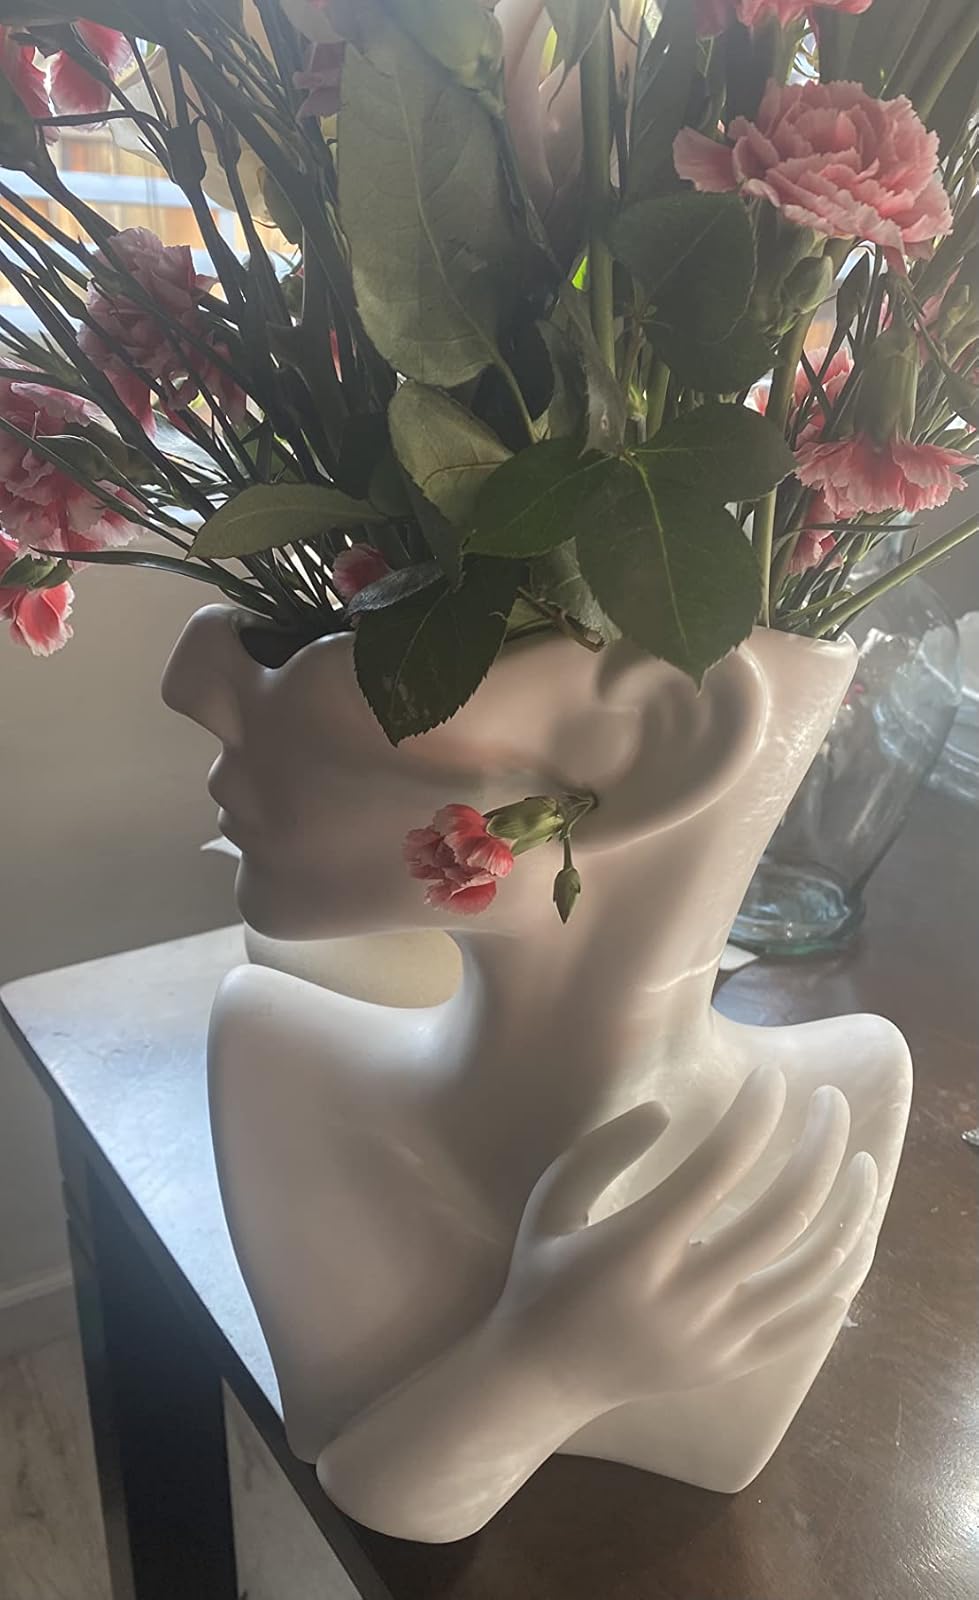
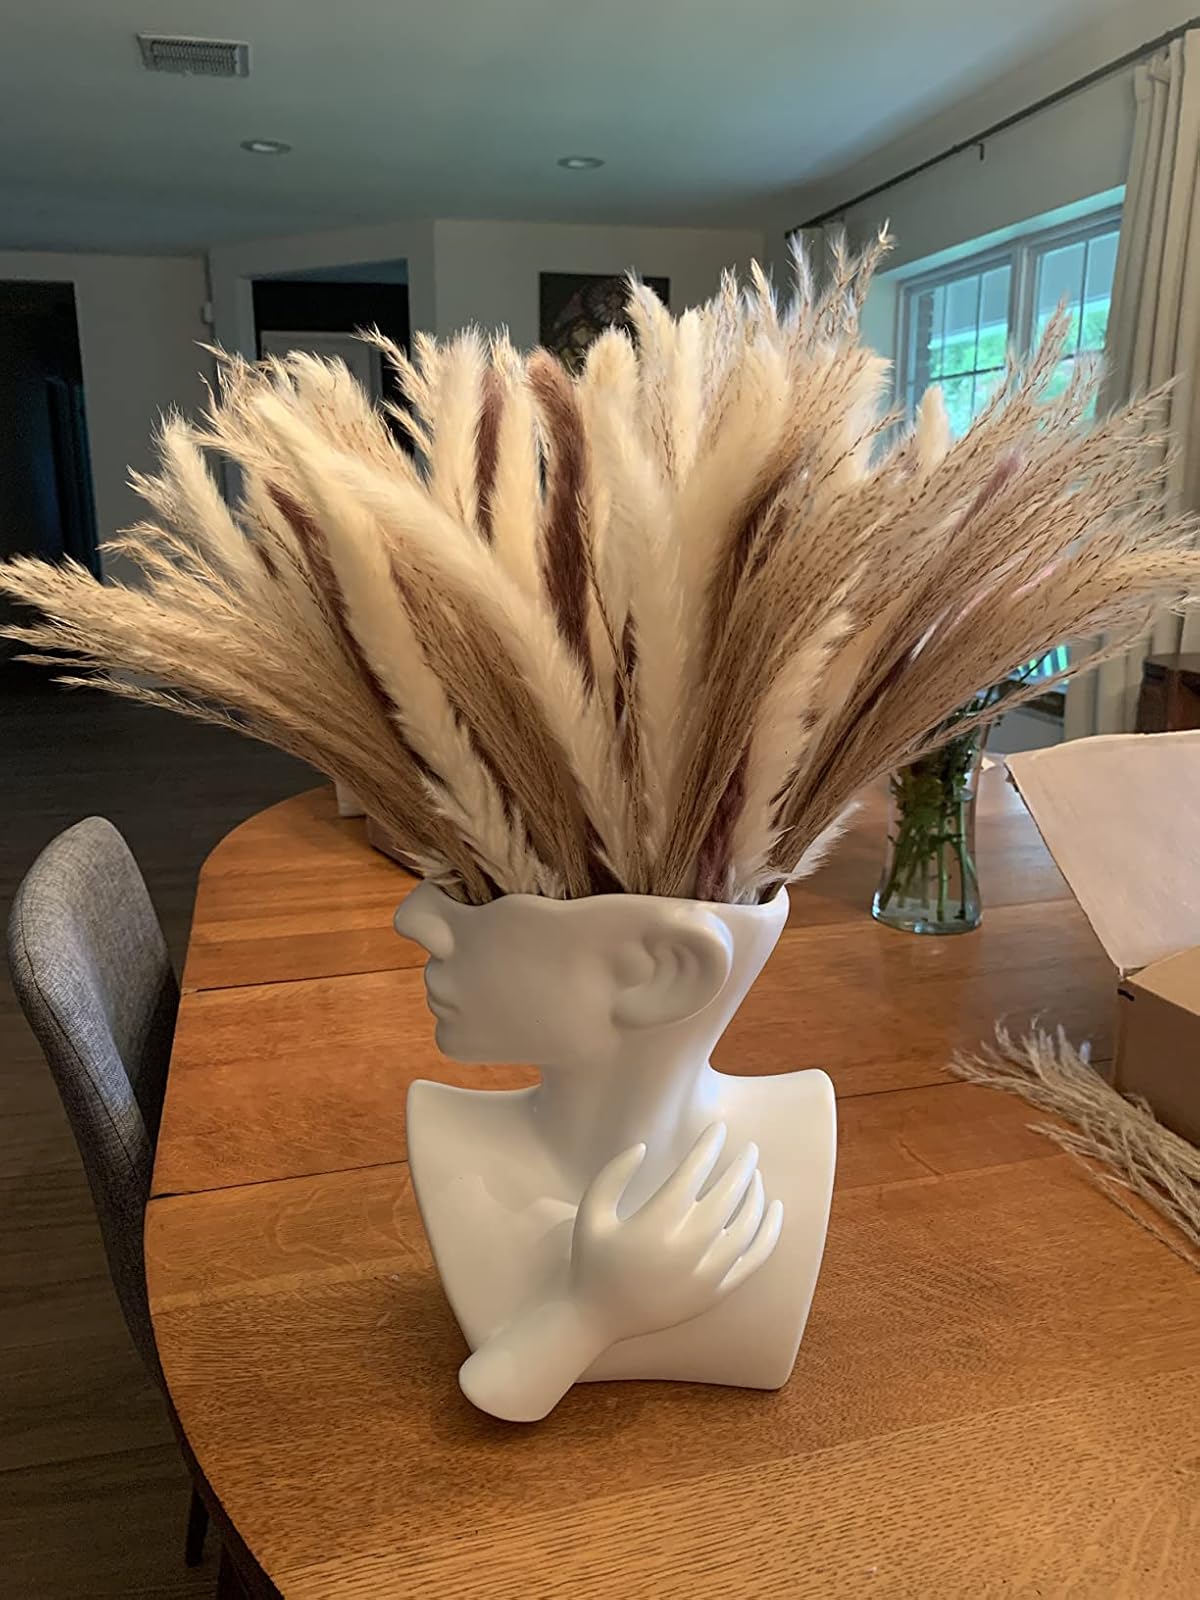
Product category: vase
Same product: yes